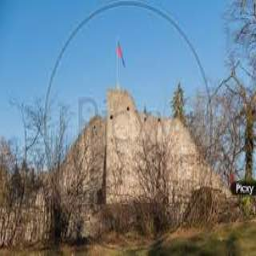
Schellenberg Castle